Artie Shaw

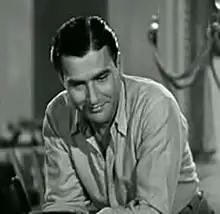
Shaw in "Second Chorus" (1940)

Shaw made several musical shorts in 1939 for Vitaphone and Paramount Pictures. He portrayed himself in the Fred Astaire film, "Second Chorus" (1940), which featured Shaw and his orchestra playing "Concerto for Clarinet", and his 1940–41 Hollywood period "Star Dust" band can be heard throughout the soundtrack. The film garnered him two Oscar nominations for Best Score and Best Song ("Love of My Life"). He collaborated on the love song "If It's You", sung by Tony Martin in the Marx Brothers' film "The Big Store" (1941). On March 2, 1950, he was the mystery guest on the fifth episode of "What's My Line?" and on August 31, 1952, was part of the panel. During the 1970s he made appearances on "The Mike Douglas Show" and "The Tonight Show" with Johnny Carson.